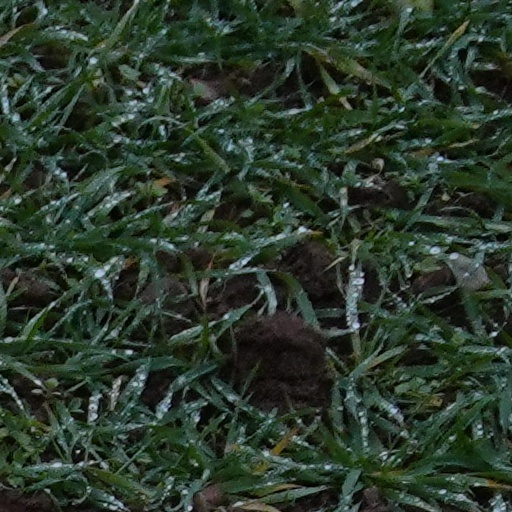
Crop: wheat